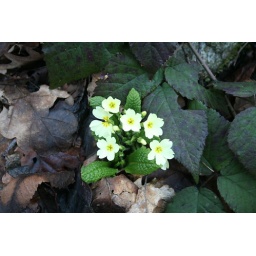
flower in a spooky forest